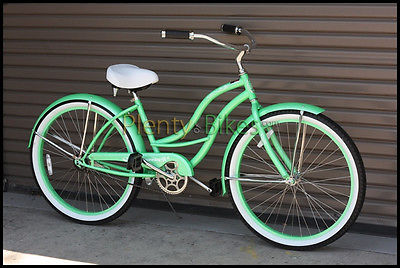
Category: bicycle